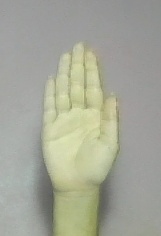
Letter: seen